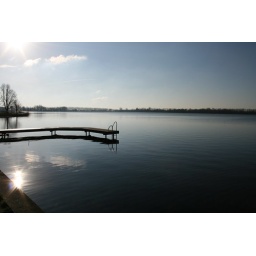
Zegerplas, a lake just around the corner of my house